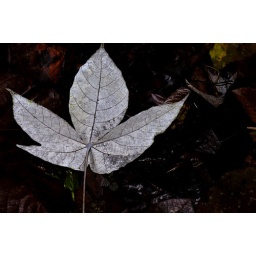
White leave against dark forest floor